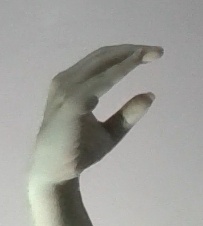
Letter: jeem